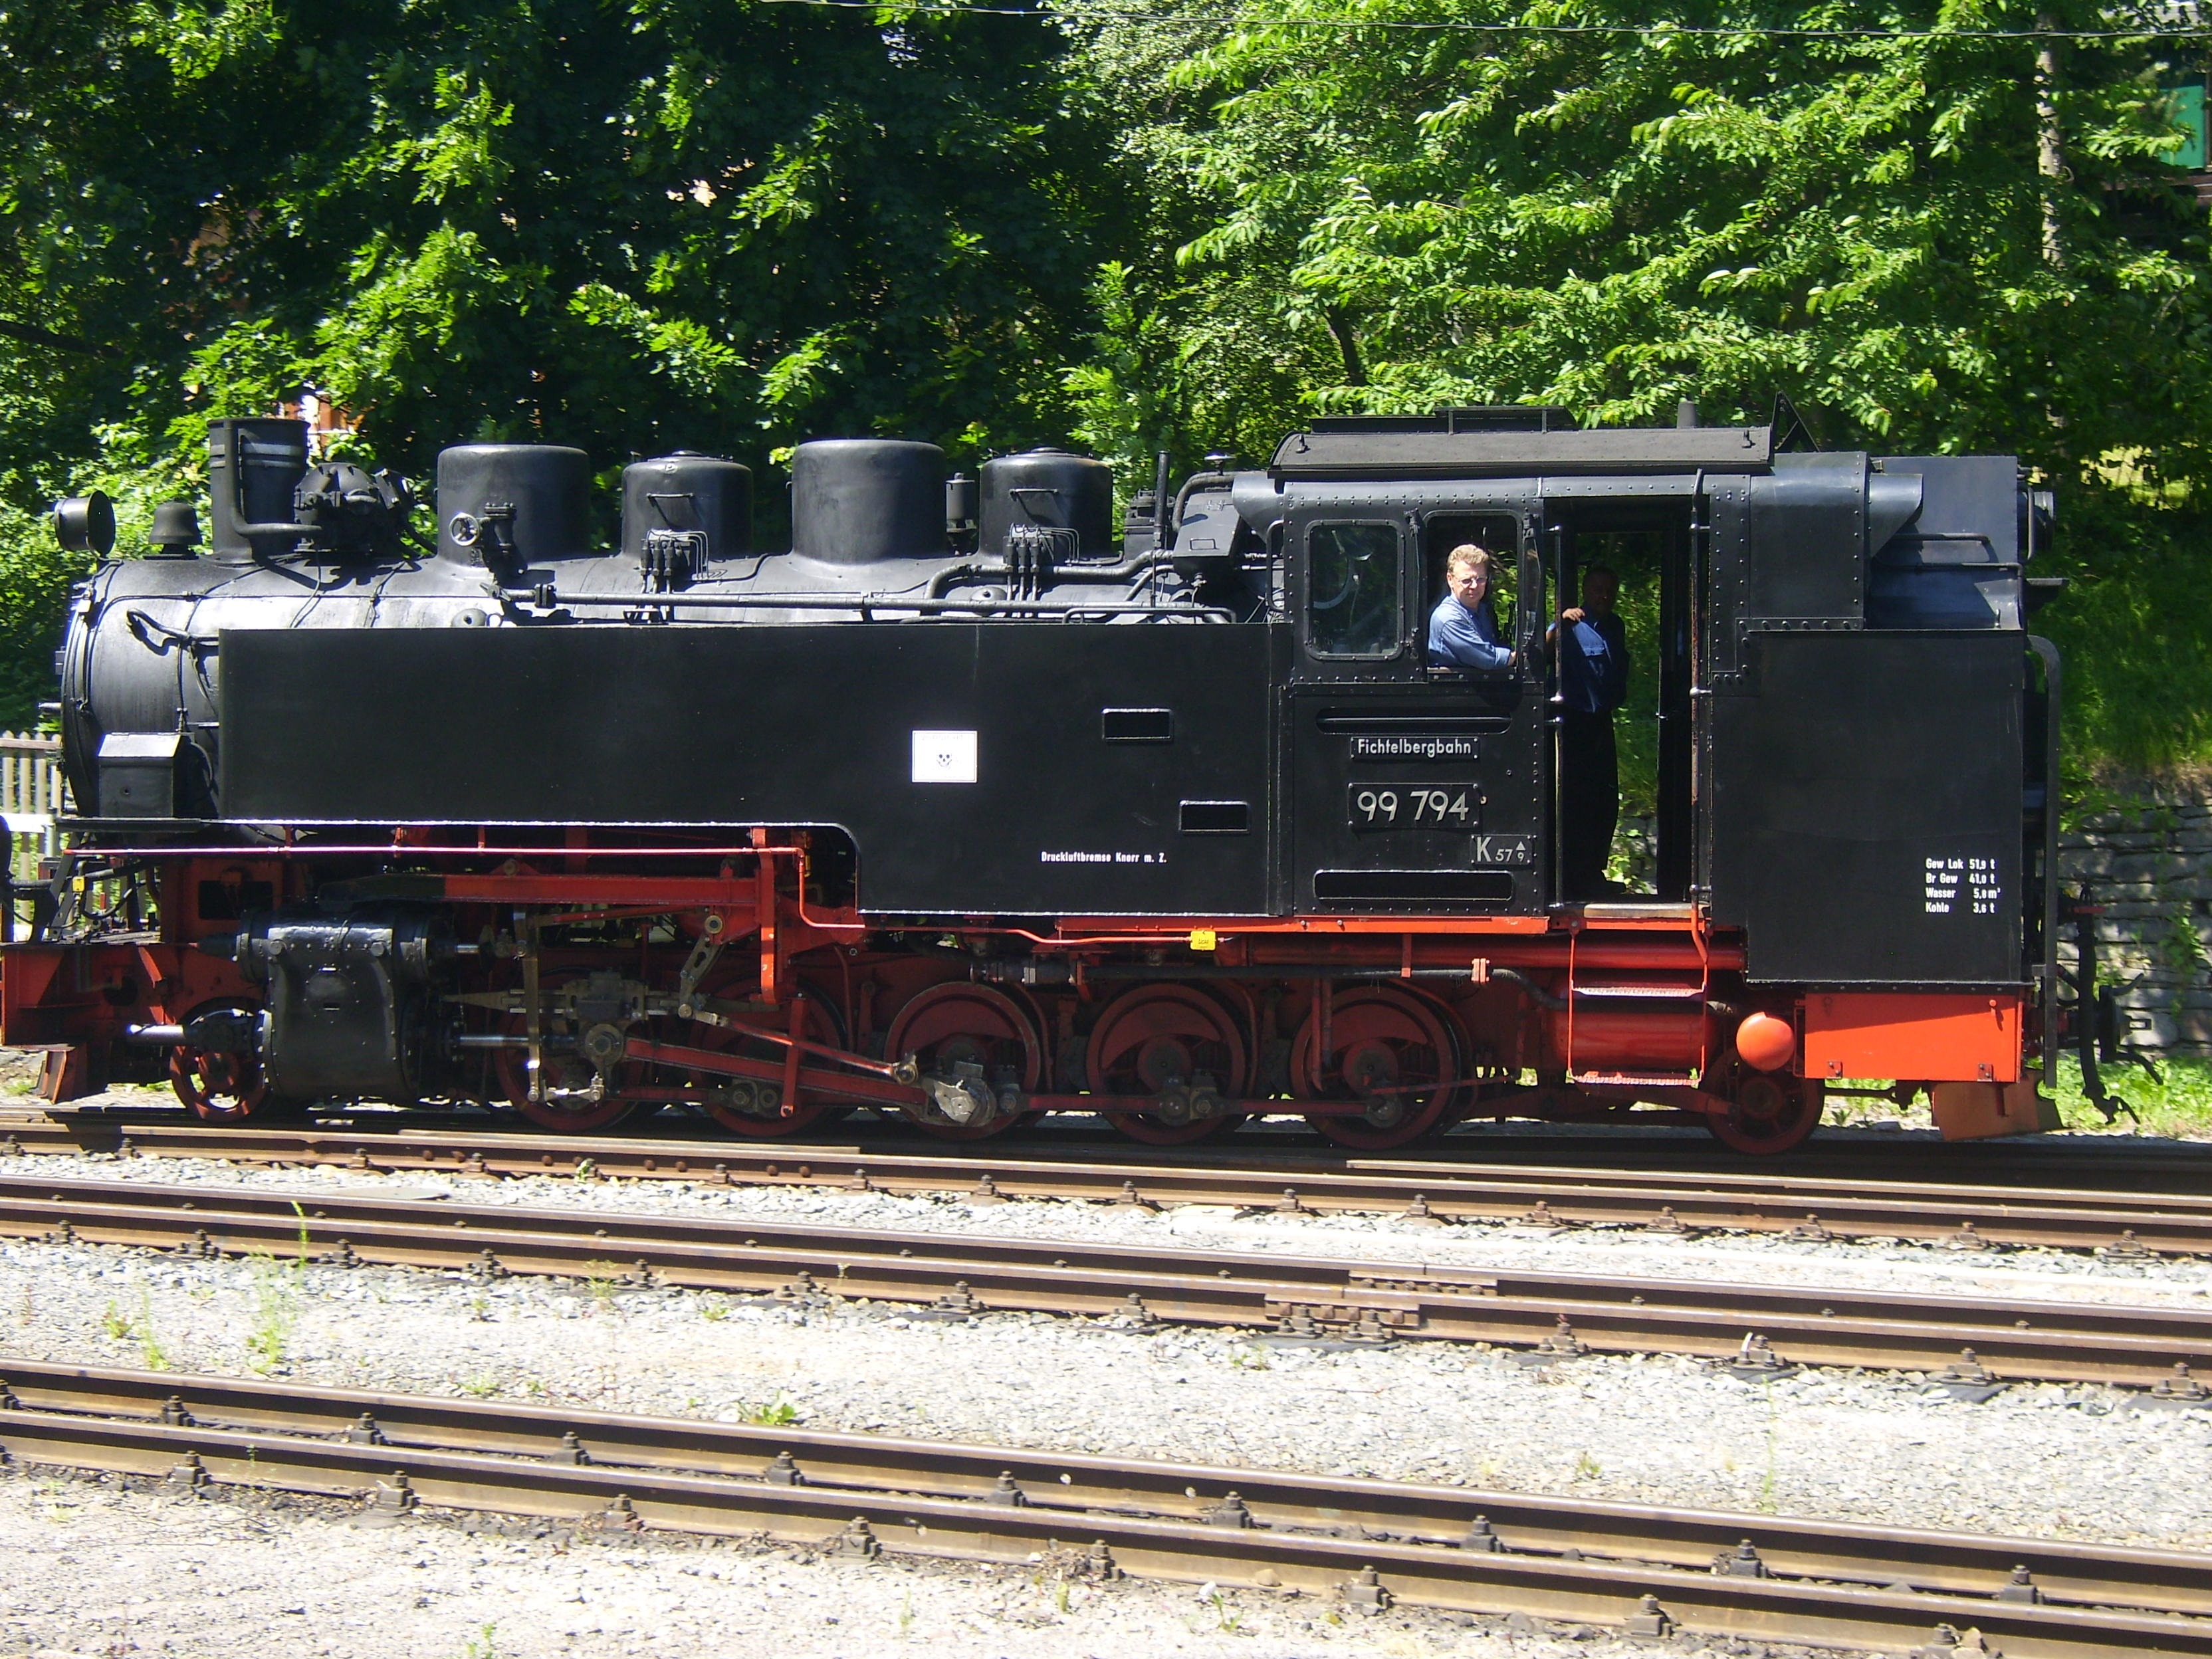
track, railway, old, train, asphalt, transport, vehicle, metal, locomotive, steam engine, vehicles, rail transport, land vehicle, freight car, rolling stock, railroad car, passenger car